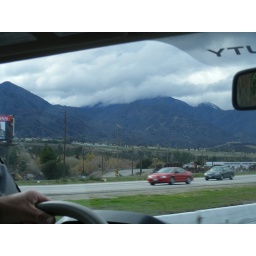
Snow in the orange county mountains